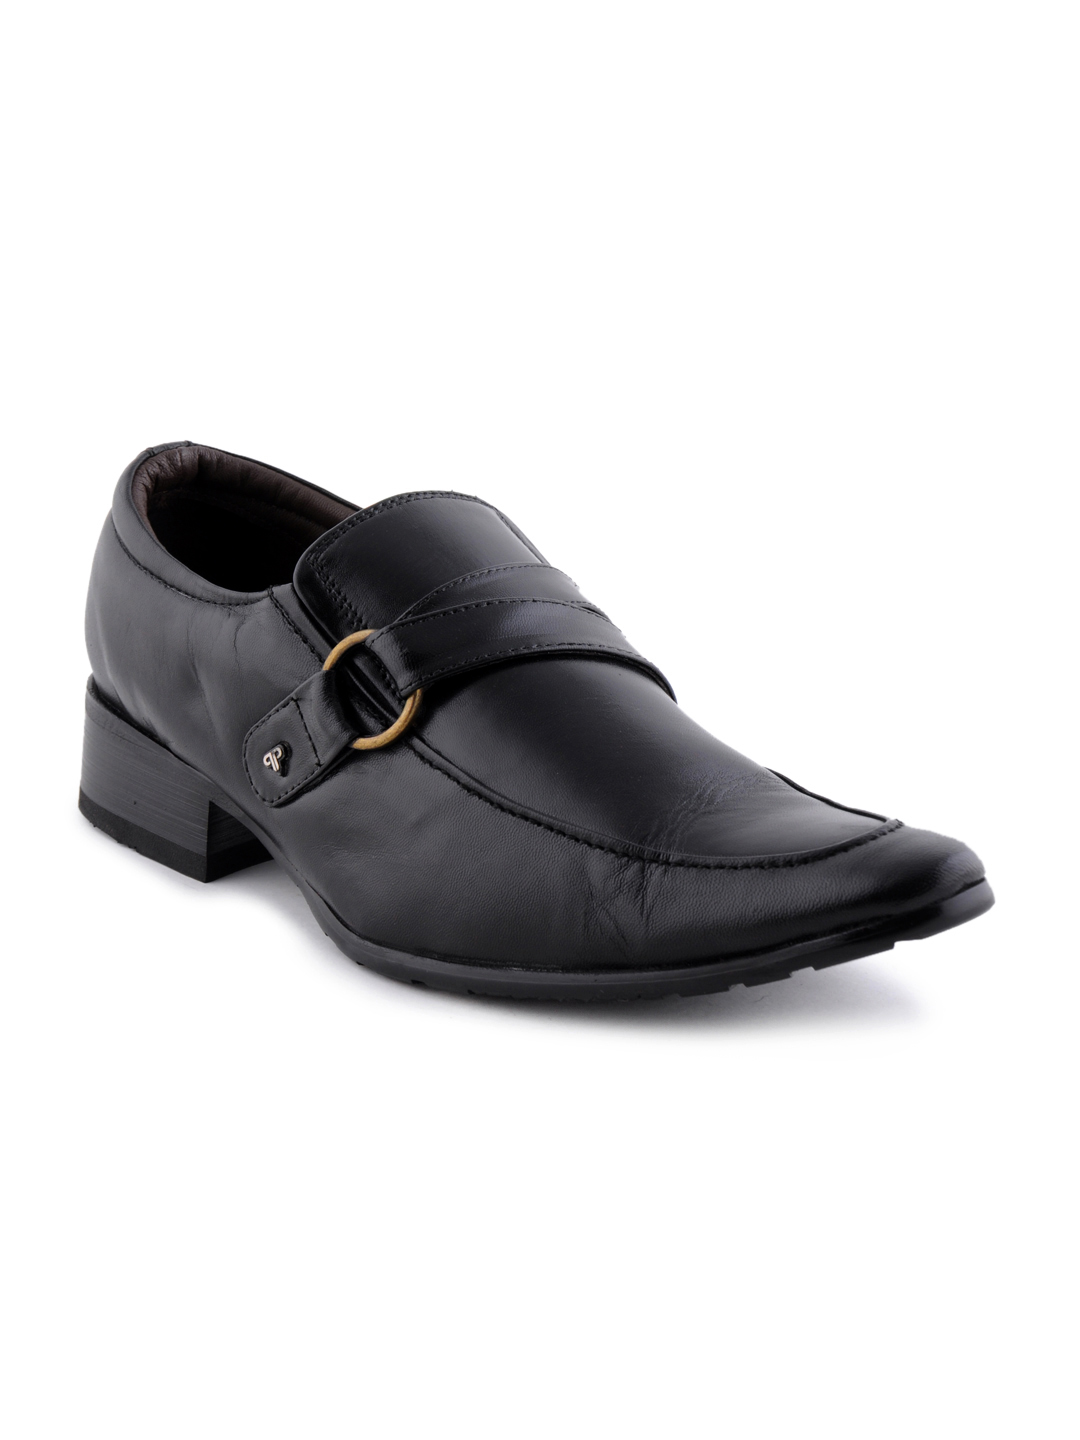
Provogue Men Black Formal Shoes
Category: Footwear / Shoes / Formal Shoes
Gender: Men
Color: Black
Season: Fall 2011
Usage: Formal